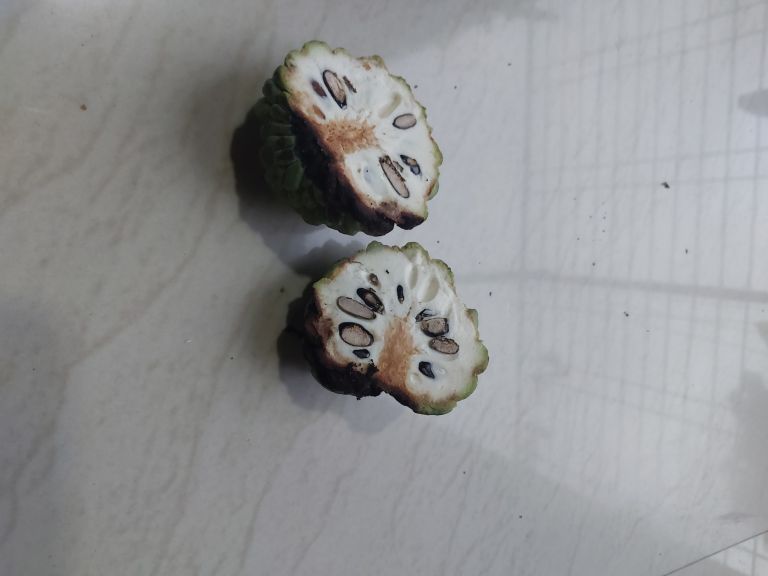
Disease label: Diplodia Rot